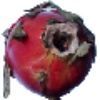
Label: Pitahaya Red 1